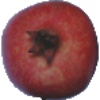
Label: pomegranate